1857 Wallachian parliamentary election

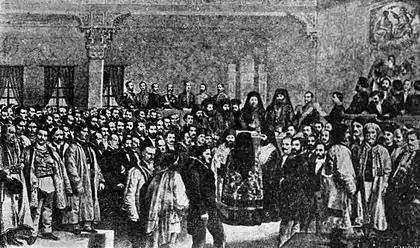
The ad hoc Divan of Wallachia in 1858, as drawn by Frédéric Damé

Also fearing the growth of democratic unionism, Bibescu's party channeled the conservative vote, forming its own Unionist Committee on March 10 (March 22). This faction insisted on maintaining boyar representation; however, Bibescuists also claimed authorship for the core unionist program, accusing the Kretzulescu group of plagiarism. In their version, it included references to a hereditary monarch, or "Domnitor"; representative government and meritocracy; a limited Ottoman rule with adherence to the Capitulations; and full respect for the property rights. This was a significant moment in history, signaling that the staunchest conservatives had renounced the notion of boyar-only representation, and only slightly amended the language of liberal ideologists. Hoping to attract support from the lower classes, they also reputedly promised a confiscation of monastery land. Bibescu himself held no official seat on the organization, which was nominally headed by Catargiu, Ioan Emanoil Florescu, and Scarlat Bărcănescu.